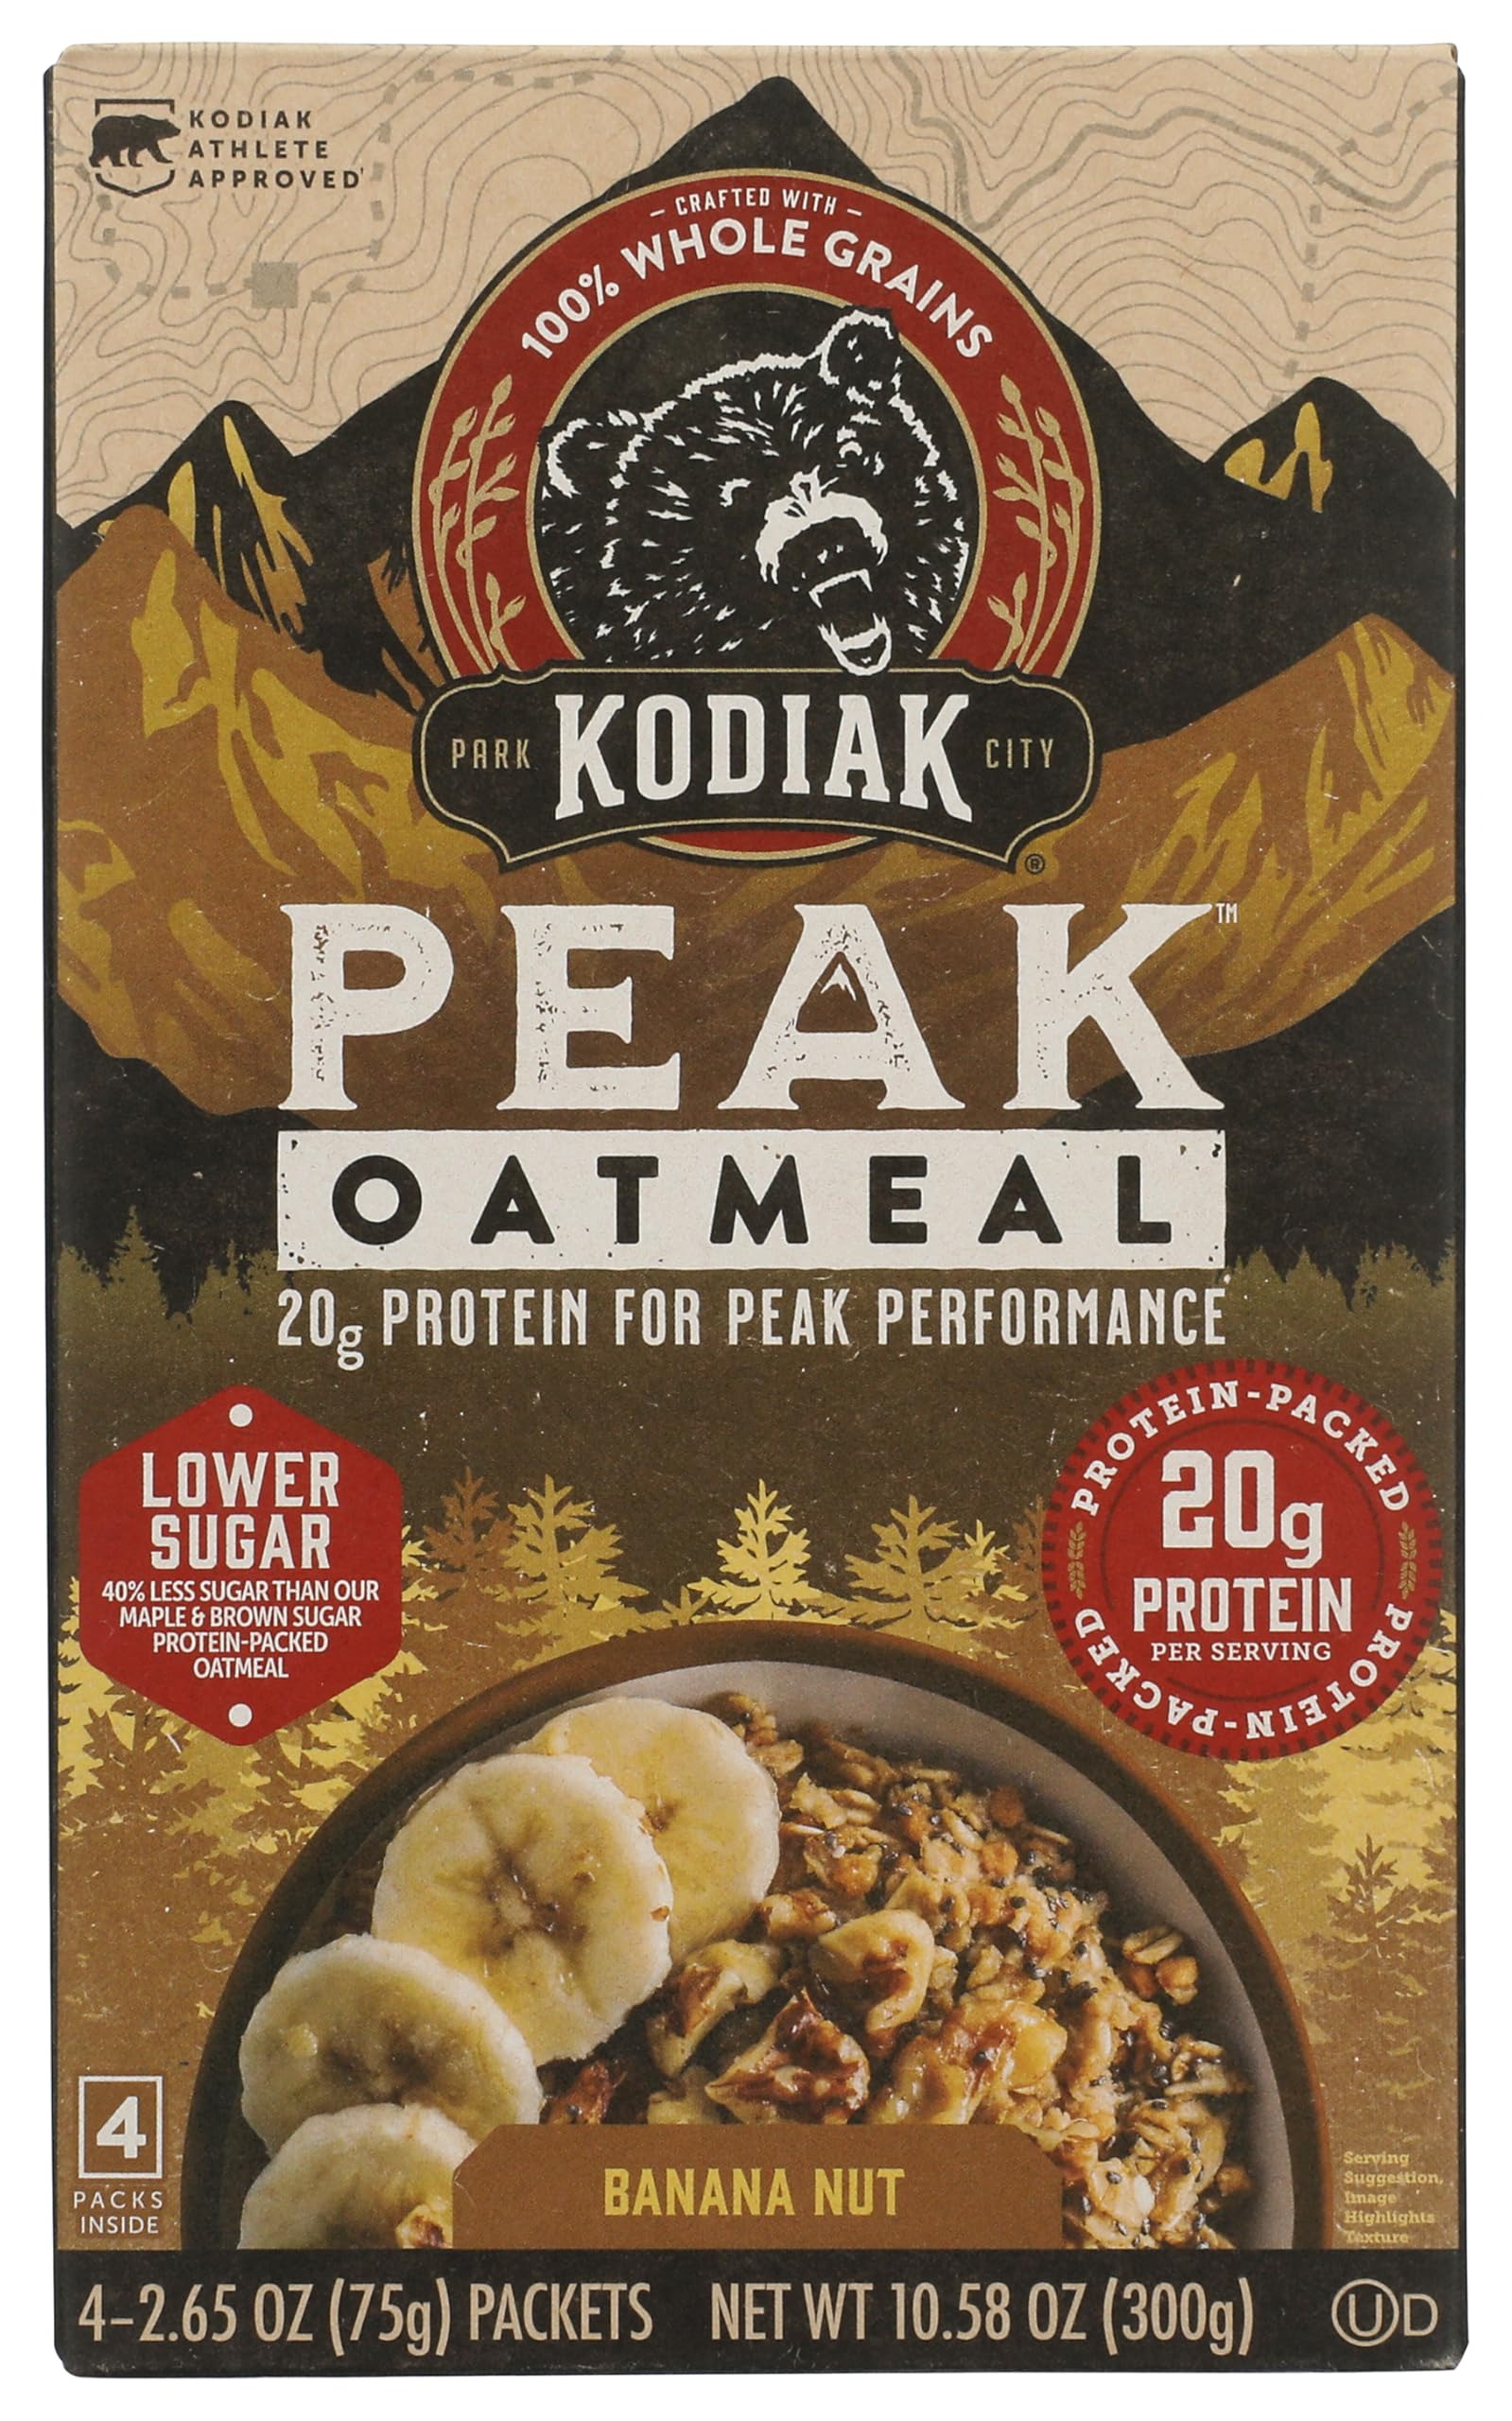
Item Name: Kodiak Peak Instant Oatmeal Packets, Banana Nut, High Protein,100% Whole Grains, 1 box with 4 packets
Bullet Point 1: You will recieve 1 box (4 packets) of Kodiak Banana Nut Peak Protein Oatmeal Packets
Bullet Point 2: 20g of protein for big gains on the trail, at spin class, or during your work presentation.
Bullet Point 3: Crafted with 100% whole grains because it works just as hard as you do.
Bullet Point 4: It’s got banana, chia seeds, and walnuts with hearty oats to pique your palate.
Value: 1.0
Unit: Count

Price: 11.29